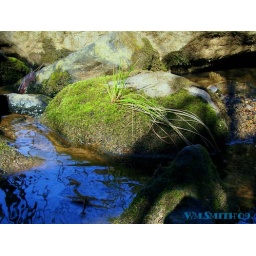
The rocks in the creek have moss on them right now. The sky was clear and blue today.